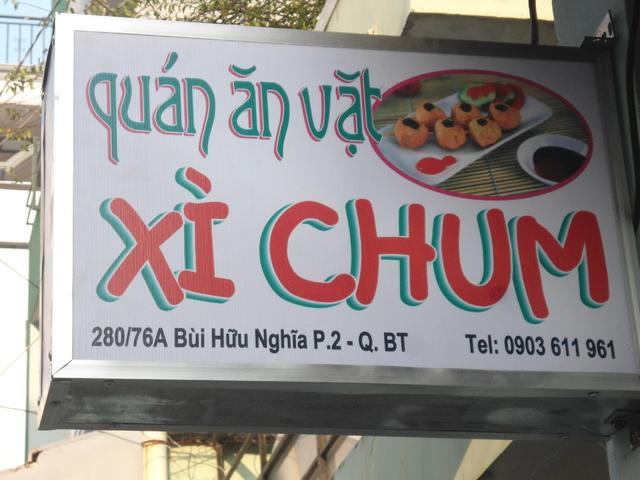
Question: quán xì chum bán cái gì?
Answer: bán đồ ăn vặt